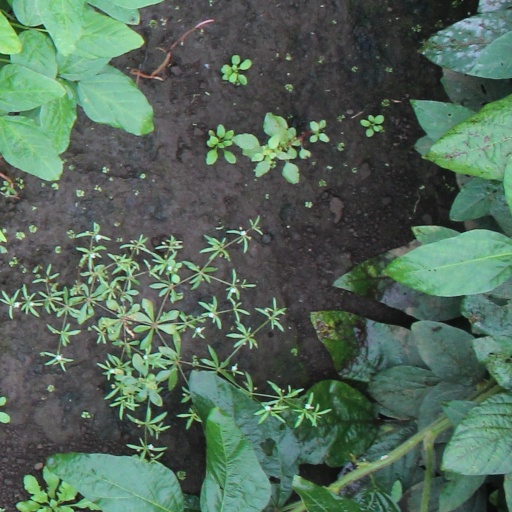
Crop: soybean